12 Characters in Search of an Apocalypse: On the Road

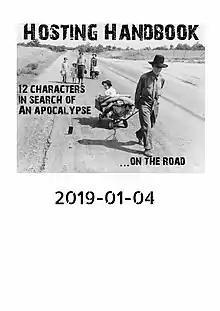
Cover of the Hosting Handbook, the book distributed for event hosts

In August 2017, a group from Giraffe Social Enterprises, a community interest company in Wales, began a travelling performance of the monologues to encourage community-wide conversations about the challenge of climate change. "12 Characters in Search of an Apocalypse ...On the Road" has been performed venues as diverse as private homes, festivals, cafes, hacker conventions, intentional communities, and Quaker centers.